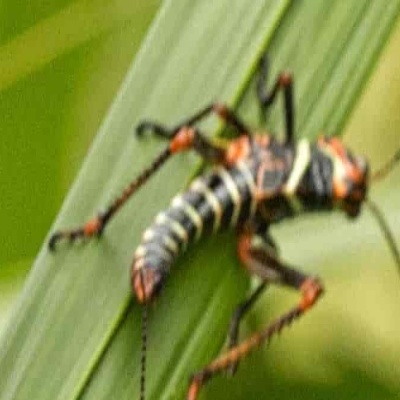
Crop: Maize
Condition: grasshoper